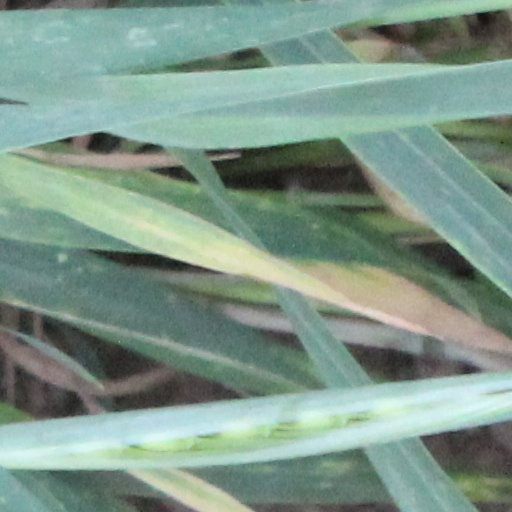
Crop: wheat